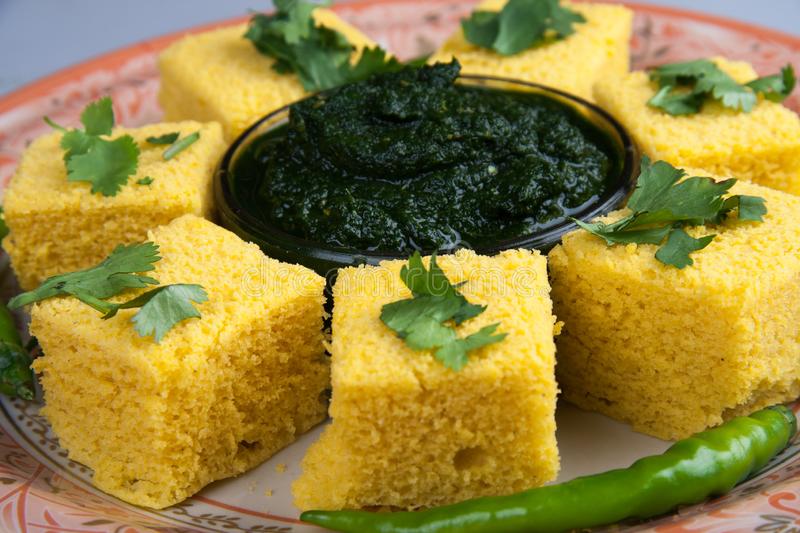
Dish: dhokla